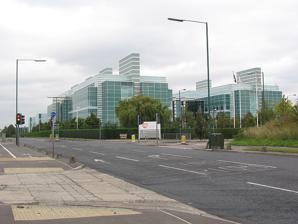
Building: New Frontiers Science Park
Country: United Kingdom
Year built: 1997
Science park, former research centre in Harlow, Essex New Frontiers Science Park PHE Harlow Seen in August 2009 Location within Essex Former names GSK Harlow General information Type Science park, former research centre Address Pinnacles Industrial Estate, Harlow , Essex, CM19 5AD Coordinates 51°45′57″N 0°04′09″E / 51.7659°N 0.0693°E / 51.7659; 0.0693 Elevation 65 m (213 ft) Construction started September 1994 Completed April 1997 Inaugurated 28 April 1997 Cost £250m Client SmithKline Beecham Pharmaceuticals Owner Public Health England Dimensions Other dimensions 18.53 hectares Design and construction Main contractor LMK Joint Venture ( Laing ) Part of a series on 2012 Summer Olympics Bid process ( bid details , legacy ) Development ( venues , torch relay , security ) Marketing ( mascots ) Broadcasters Opening ceremony ( flag bearers ) Event calendar Chronological summary Medal table ( medallists ) World and Olympic records Concerns and controversies ( minute of silence ) Closing ceremony ( flag bearers ) Paralympics ( medal table ) IOC BOA LOCOG v t e The New Frontiers Science Park is a science park in Essex , on a redeveloped research site of GlaxoSmithKline (GSK). History Beecham Research Laboratories opened a 4 acre site around October 1969, with 80 staff. By 1988 there were 430 staff. In 1971 Beecham Group tried to take over Glaxo; it became SmithKline Beecham in 1989. Beecham bought the former Ohmeda site in Harlow from BOC in November 1988. New buildings were added by SmithKline Beecham in 1990. The main Beecham headquarters, Beecham House, was in Brentford , Middlesex;  the current GSK headquarters is the former Beecham headquarters. Beecham built a penicillin plant in Worthing , West Sussex , in the early 1960s. Beecham had another large research site at Betchworth , Surrey. Merck & Co. built its nearby Neuroscience Research Centre in 1984. Construction Outline planning application was discussed in a Harlow district council meeting on Tuesday 8 June 1993, with twelve animal rights protesters at the meeting. The site would be 878,000 square feet. Two Essex Police officers were asked to attend the meeting, as it was a known 'sensitive issue'. At first, during the meeting, the animal rights individuals were even-tempered, and held no obvious open hostility to the district councillors present; or so it may have seemed. But when the Labour district councillors voted to allow the development to be built, the animal rights individuals soon lost their temper, and vindictively promised 'huge protests' against the proposed development, generously describing SmithKline Beecham as 'bloody murderers'. Full construction plans were submitted on Tuesday 19 July 1994, with final planning permission being given in early September 1994, with construction starting soon afterwards. On Thursday 16 March 1995, 43 year old carpenter Dennis Gough, of Enfield, fell 30 feet off scaffolding. He was taken to the Princess Alexandra Hospital , but died in the early hours of the next day. Construction would be finished by November 1996. Further work would take around one year, to make the interior a sterile environment. The site was built by LMK Joint Venture (Laing Management and Morrison–Knudsen ). The same joint venture LMK would later build the Pfizer Campus in Kent . Opening George Poste was the chief science and technology officer of the company. There were two buildings - Science Complex One, to the north, and Pharmaceutical Technologies, to the south. Th inauguration took place on Monday 28 April 1997, with around 500 guests, including Martin Bangemann from the European Commission. SmithKline Beecham Smith, Kline & French had been headquartered in Welwyn Garden City ; it merged with Beecham Group in 1989. Smith Kline & French Research had a research site at Welwyn Garden City and another at The Frythe in rural Hertfordshire in the south of Welwyn ; in the early 1980s all research was moved out of Welwyn Garden City to The Frythe. The site was built by SmithKline Beecham, which became GSK in December 2000 when it merged with Glaxo Wellcome. The site was the UK headquarters of SmithKline Beecham; Glaxo had a takeover of Wellcome in 1995. SmithKline Beecham employed 47,000 staff around the world, with 8,200 in the UK. Jan Leschly (a Danish tennis player) was chief executive of SmithKline Beecham from 1994 to 2000. SmithKline Beecham exported £1.2bn of products. In 1998, SmithKline Beecham spent £910m on research, with £330m of that in the UK. Beecham Pharmaceuticals previously had its Medicinal Research Centre on the site., where it worked on hypertension and gastrointestinal disease . The site was visited by the Princess Royal on the afternoon of 3 February 2000, following on in the morning from attending a meeting about the new Basic Skills Agency . GSK SmithKline Beecham became GSK. After the merger, a possibility was that the Harlow site would close or Glaxo Wellcome's Glaxo Research Campus in Stevenage would close; at the time of its construction in the early 1990s, Glaxo Stevenage was the largest single construction site in the UK. At the time of the merger, the USA was accounting for 45% of GSK's sales, with 33% in Europe, and 22% in the rest of the world. The company would be the world's largest pharmaceutical company with a market capitalisation of £114bn. GSK was the largest private sector funder of research in the UK. Research Working with the University of Cambridge , in 2000 a team gave mice a human gene that made the protein UCP3 , that was found on the human Chromosome 11 . The genetically-engineered mice never became overweight, no matter what the mice ate. 2012 Summer Olympics Main article: Doping at the Olympic Games § 2012 London The site was the Official Laboratory Services Provider for the 2012 Summer Olympics ; every medallist and 50% of competitors were tested by GSK there. 150 scientists from King's College London and the World Anti-Doping Agency would be there, to take around 6,000 samples. 240 prohibited substances would be tested for, with about 400 samples per day. By April 2017, 29 medals had been stripped from competitors in the 2012 Olympics, with 13 of these from Russia. Public Health England Since 2010, the Health Protection Agency had wanted to move scientific staff to the GSK site in Essex. GSK had proposed to move from the site in February 2010. Public Health England bought the site on 7 July 2017 for £25m. Staff will move to the site in 2021, and it will be fully operational by 2024. PHE is headed by Duncan Selbie . Structure It is situated in Essex on the A1169 , over which the site has a footbridge. Heads of site Jackie Hunter CBE See also Alderley Park , former site of ICI , later AstraZeneca BioCity Nottingham Lilly Research Centre References